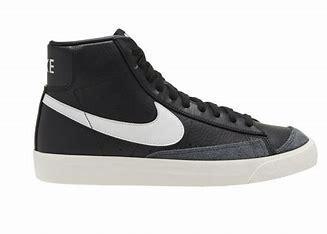
Brand: Nike
Model: Blazer